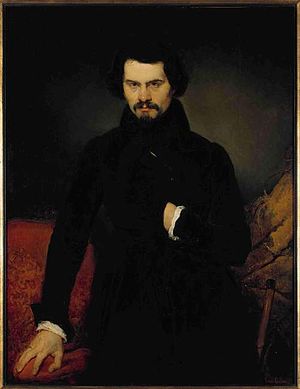
Louis Gallait
Louis Gallait, portræt af Édouard Fétis.
Louis Gallait var en belgisk historiemaler.